List of churches in the Diocese of London

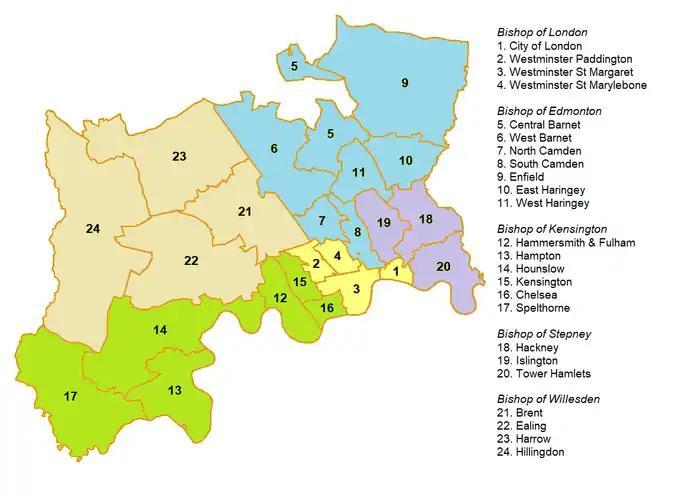

The Anglican Diocese of London forms part of the Province of Canterbury in England. Historically the diocese covered a large area north of the River Thames which included all of Essex and southern and Eastern parts of Hertfordshire, and bordered the dioceses of Norwich and Lincoln to the north and west. The present diocese covers 177 square miles (458 km), and 17 London boroughs, covering most of Greater London north of the Thames and west of the River Lea. This area corresponds almost exactly to the historic county of Middlesex (except the South Mimms and Potters Bar area), and includes the City of London in which lies its cathedral, St Paul's, as well as encompassing Spelthorne, which is currently administered by Surrey. Essex formed part of the diocese until 1846; it is now part of the Diocese of Chelmsford. The diocese is divided into five episcopal areas, each of which (except the central one) is the particular responsibility of one of the diocese's suffragan bishops. It is further divided into archdeaconries and rural deaneries, as shown below.